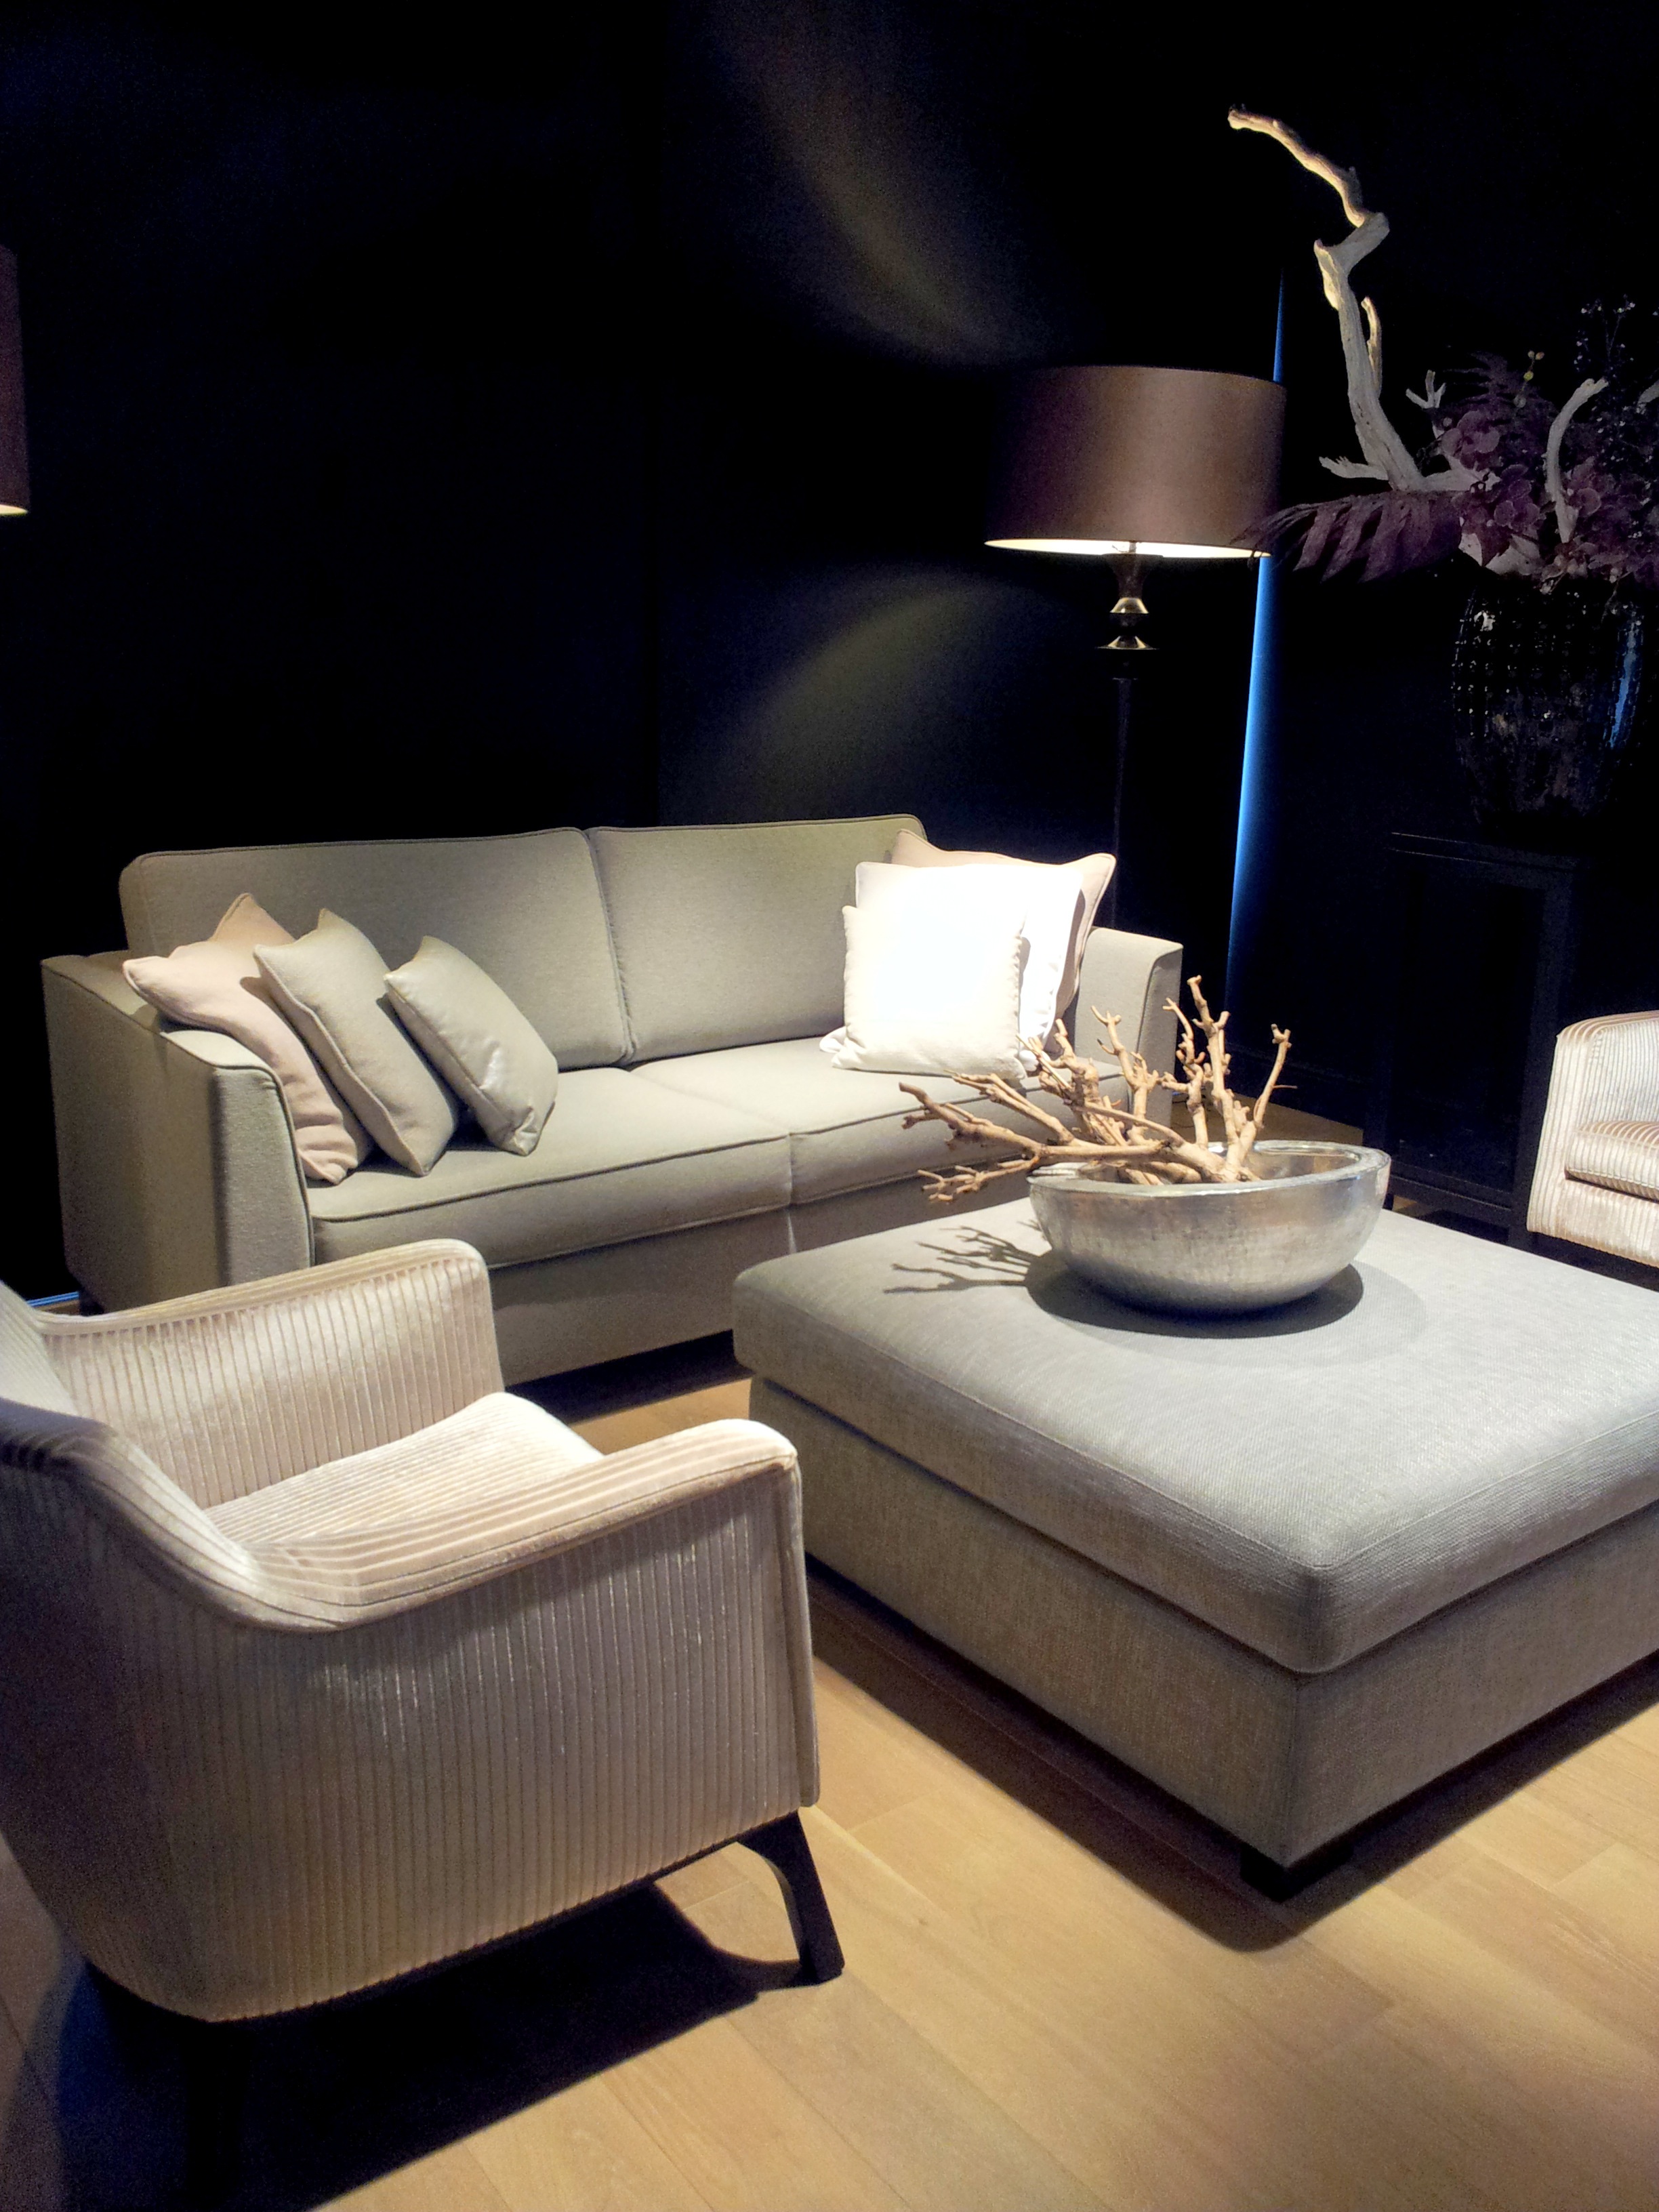
table, floor, interior, atmosphere, living room, furniture, room, couch, coffee table, interior design, design